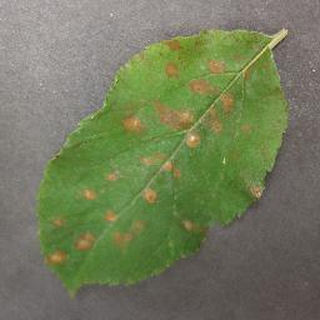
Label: apple_cedar_apple_rust